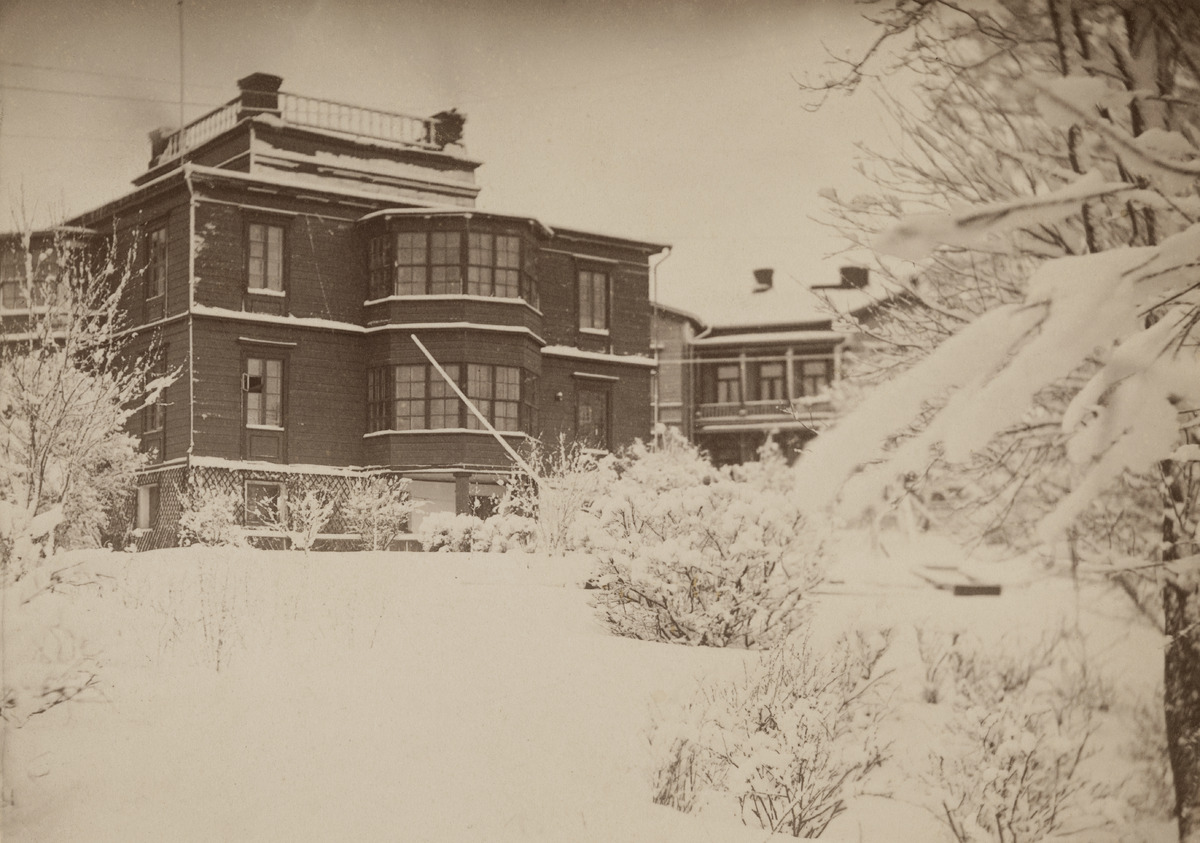
Itäinen Kaivopuisto 4 (= Itäinen Puistotie 5) eli Wiikin (Vikin) huvila talvella
sisällön kuvaus: Itäinen Kaivopuisto 4 (= Itäinen Puistotie 5) eli Wiikin (Vikin) huvila talvella. Kuva on otettu Villa Kleinehin (Itäinen puistotie 7) pihalta. Taustalla Kaivopuiston huvila 3a eli Villa Greta (Kalliolinnantie 2). mustavalkoinen
Ajankohta: kuvausaika 1900 -luku alku mahd.
Paikka: Suomi, Uusimaa, Helsinki, Kaivopuisto Helsinki, Itäinen Puistotie 5
Aiheet: huvilat, puurakennukset, talvi, lumi